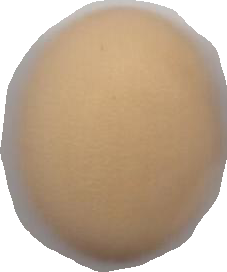
Variety: Anjasmoro